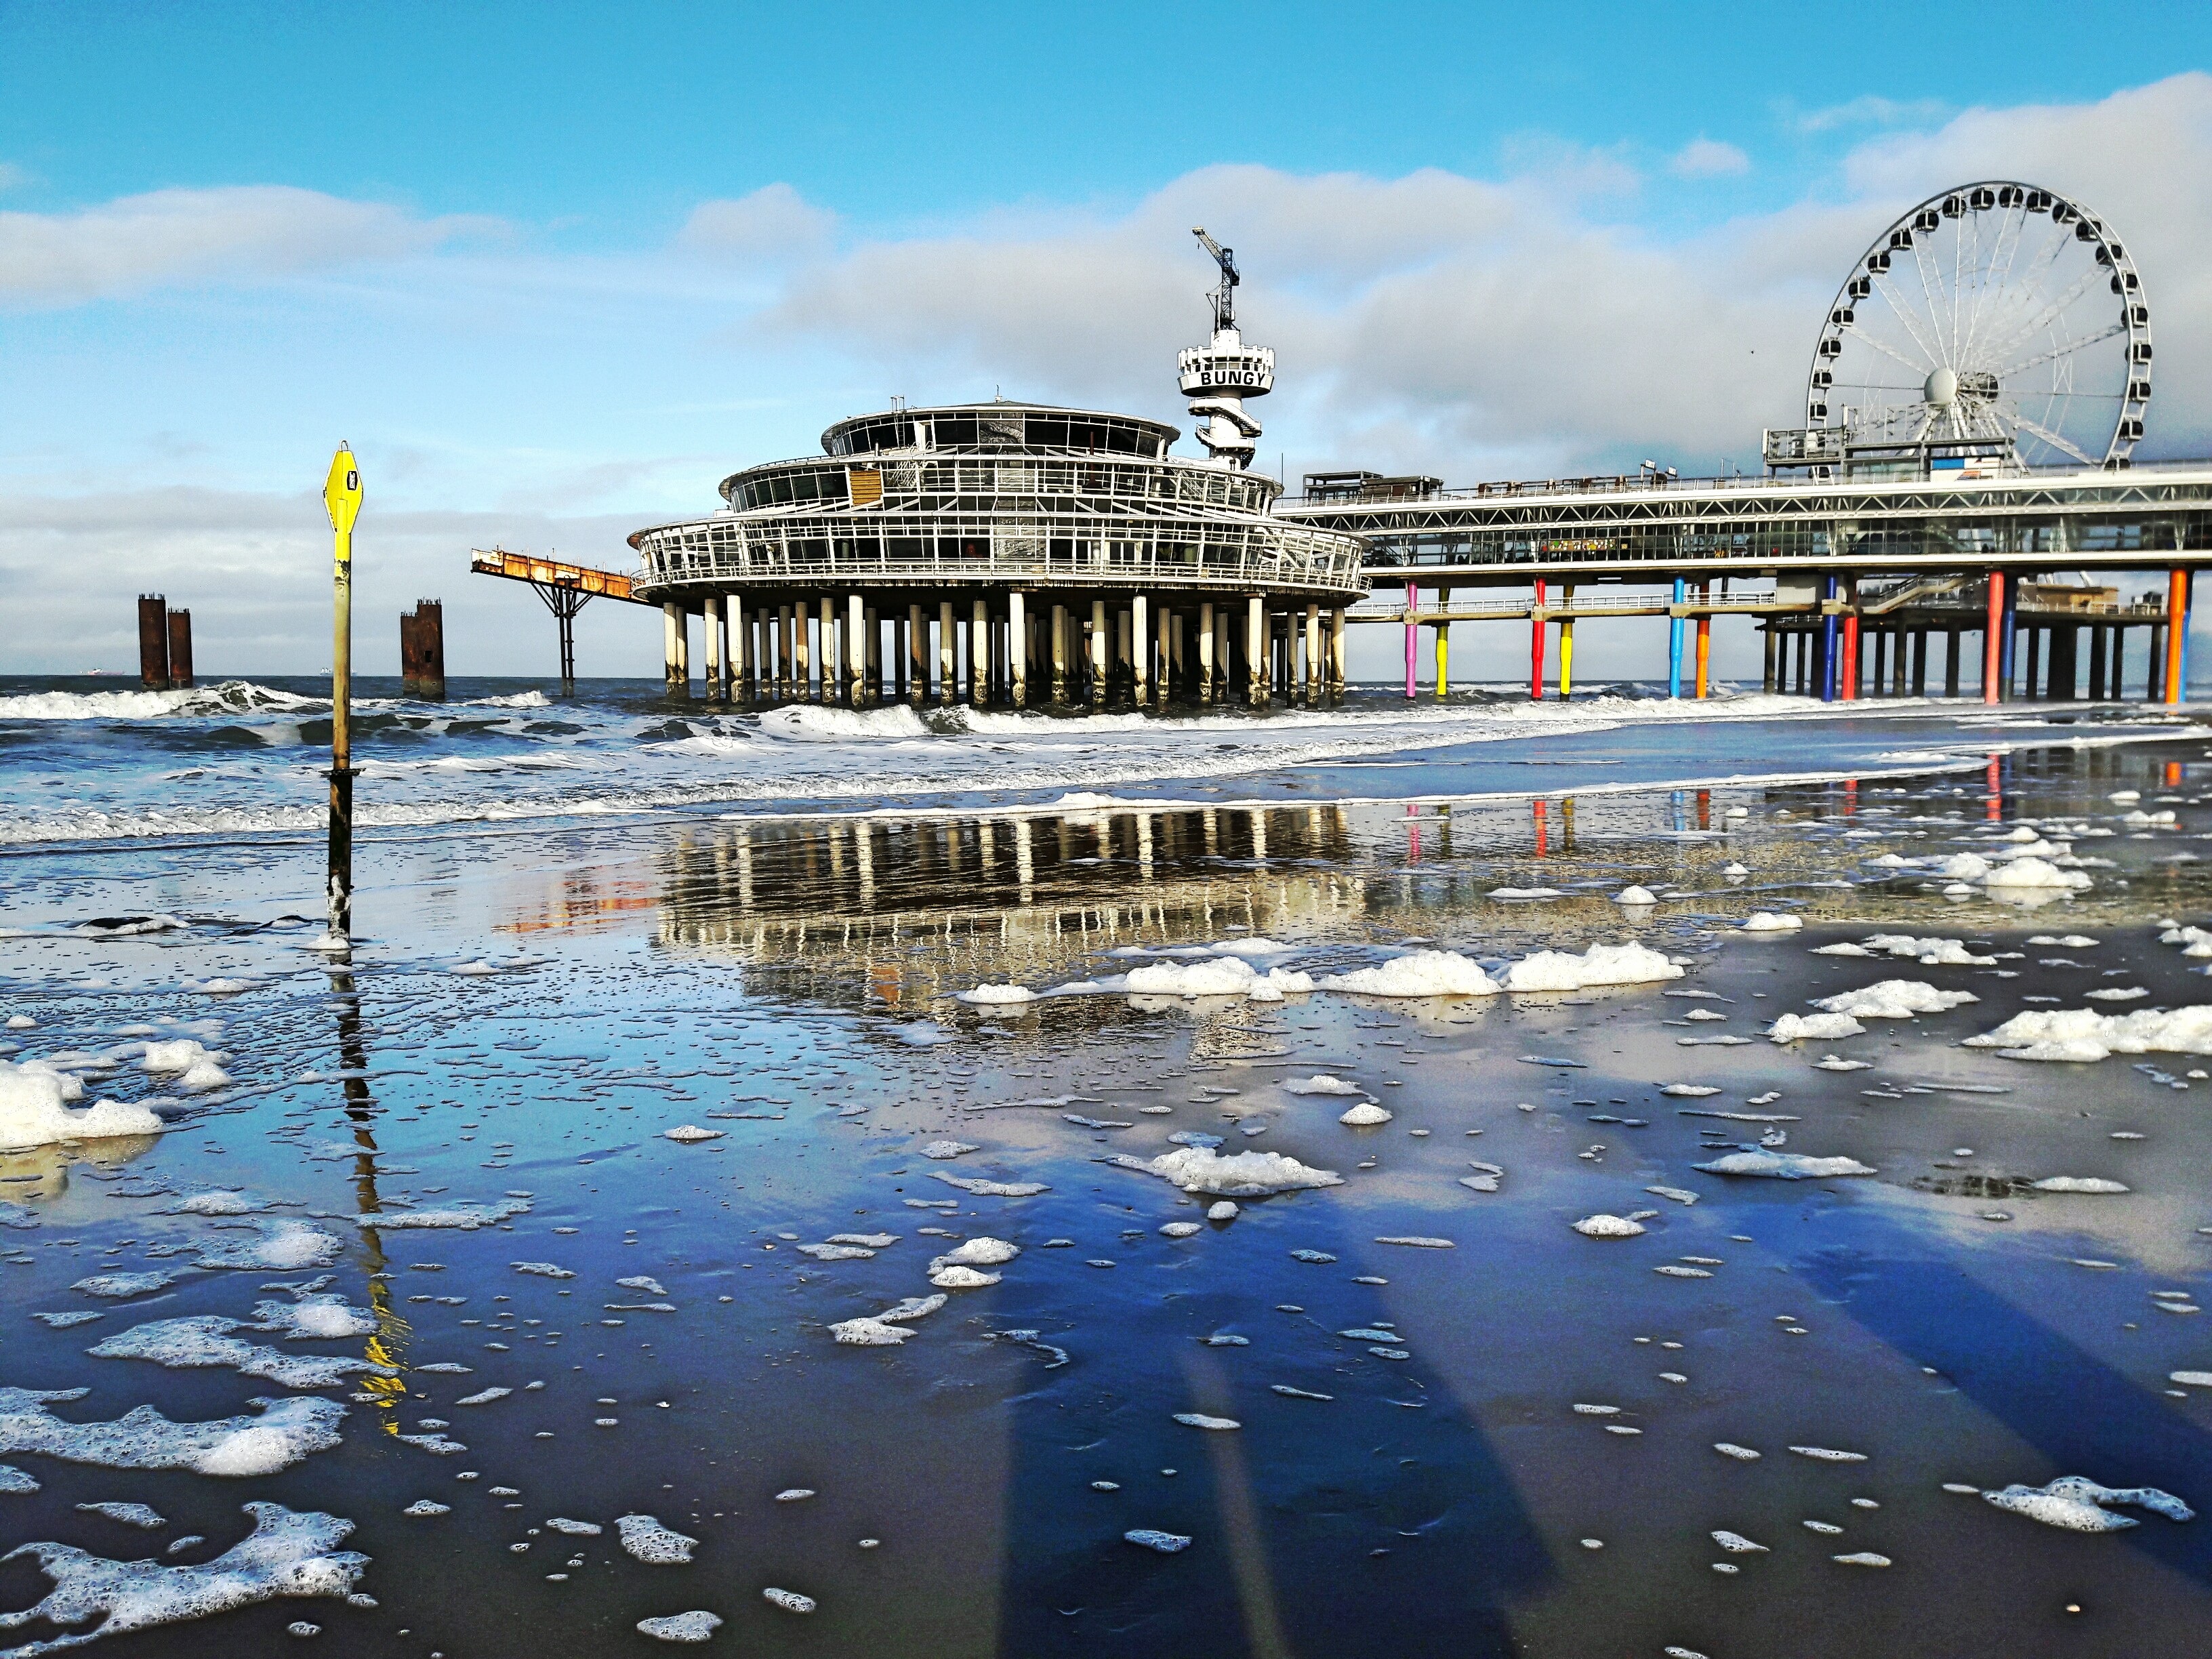
beach, sea, coast, water, nature, sand, ocean, dock, sky, sun, bridge, shore, wave, building, pier, cityscape, vacation, reflection, vehicle, ferris wheel, shadow, cumulus, landmark, harbor, marina, stadium, seashells, holland, clouds, beauty, day, north sea, the glare